Broumov

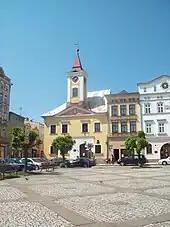
Town hall

In 1213, King Ottokar I had granted the remote area around today's Broumov and Police nad Metují to the Benedictine monks of Břevnov Monastery in Prague, who began to colonize the lands. The wooden Church of the Virgin Mary already stood here. Broumov was probably founded in 1255. Broumov was first mentioned in 1256 and already referred to as a market village. It was a centre of trade, crafts and administration of the abbatial estates. In 1275, the drapers in Broumov received from King Ottokar II the privilege of producing and selling cloth, and the production soon began to be exported. This laid the foundation for the textile industry in the region.